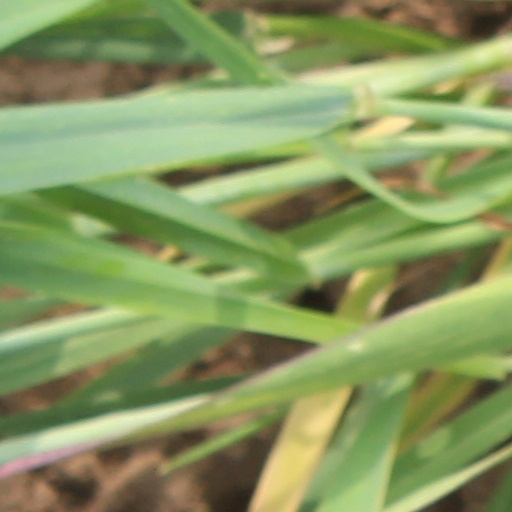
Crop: wheat